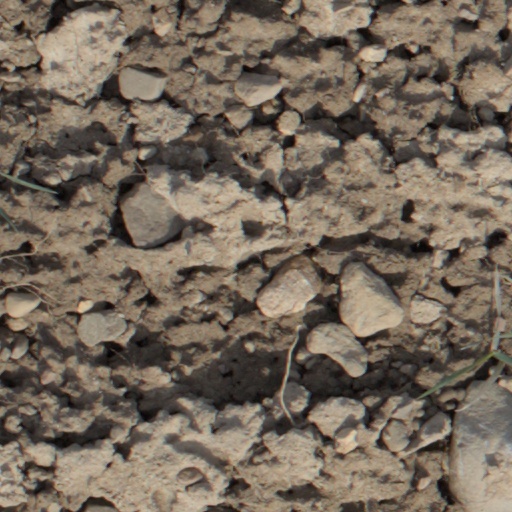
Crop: wheat